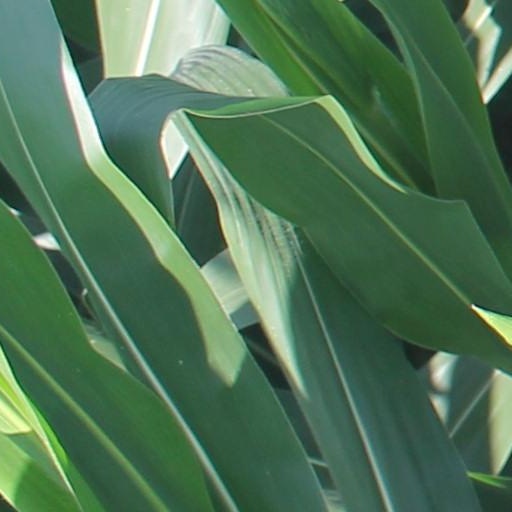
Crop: maize; corn